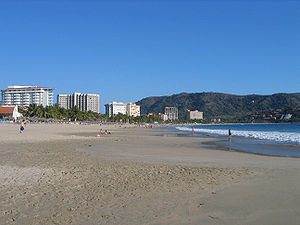
Zihuatanejo
Ixtapastranden
Zihuatanejo de Azueta ligger ved stillehavskysten i den mexicanske delstat Guerrero. Turiststedet Ixtapa ligger også i dette området. De vigtigste næringsområder er jordbrug, tyreopdræt, fiskeri, handel og turisme. Gennemsnitstemperaturen er 26 °C og regntiden varer fra juni til september. I 2005 havde byen 61 308 indbyggere. Zihuatanejo kommer fra Cihuatlán som betyder kvindestedet på nahuatl.